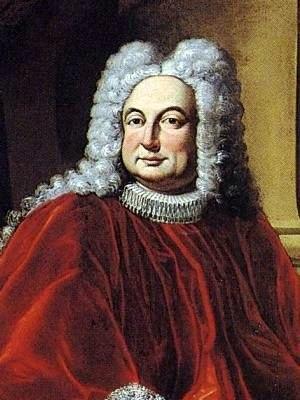
Nicolo Cattaneo fut le 153ᵉ doge de la République de Gênes du 7 février 1736 au 7 février 1738 et roi de Corse du 7 février 1736 au 15 avril 1736.